Willow Creek (Madera County, California)

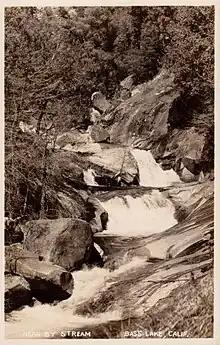
Willow Creek in Madera County, California.

Willow Creek is a stream in Madera County, California, and a primary tributary of the upper San Joaquin River. It originates in the Sierra Nevada and flows approximately 25 miles (40 km) west-southwest, descending about 7,000 feet in elevation before its confluence with the San Joaquin. Willow Creek is best known as the main inflow of Bass Lake, a reservoir in the Sierra National Forest. Along its course it features a series of cascades known as Angel Falls, a popular recreation site. The creek supports hydroelectric generation, municipal water supply, and a variety of outdoor activities.